Jacobo Árbenz

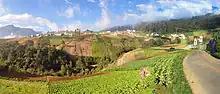
Farmland in the Quetzaltenango Department, in western Guatemala

The biggest component of Árbenz's project of modernization was his agrarian reform bill. Árbenz drafted the bill himself with the help of advisers that included some leaders of the communist party as well as non-communist economists. He also sought advice from numerous economists from across Latin America. The bill was passed by the National Assembly on 17 June 1952, and the program went into effect immediately. It transferred uncultivated land from large landowners to their poverty-stricken laborers, who would then be able to begin a viable farm of their own. Árbenz was also motivated to pass the bill because he needed to generate capital for his public infrastructure projects within the country. At the behest of the United States, the World Bank had refused to grant Guatemala a loan in 1951, which made the shortage of capital more acute.